Ken Bone (basketball)

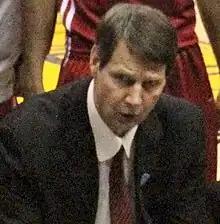
Bone coaches Washington State during the 2011 Pacific-10 Conference men's basketball tournament.

Kenneth Walter Bone (born May 21, 1958) is an American basketball coach, most recently the associate head coach at Pepperdine University.